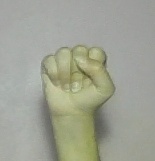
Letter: saad